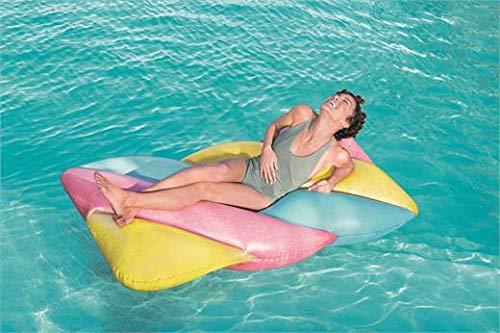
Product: Bestway 43187E Candy Lounge Pool Float, Multicolor
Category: Toys & Games | Sports & Outdoor Play | Pools & Water Toys
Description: Unique candy-inspired shape.
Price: $10.50
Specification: ProductDimensions:66.5x35.8x11.8inches|ItemWeight:3.07pounds|ShippingWeight:3.07pounds(Viewshippingratesandpolicies)|ASIN:B07G52T6YL|Itemmodelnumber:43187E|Manufacturerrecommendedage:3months-8years